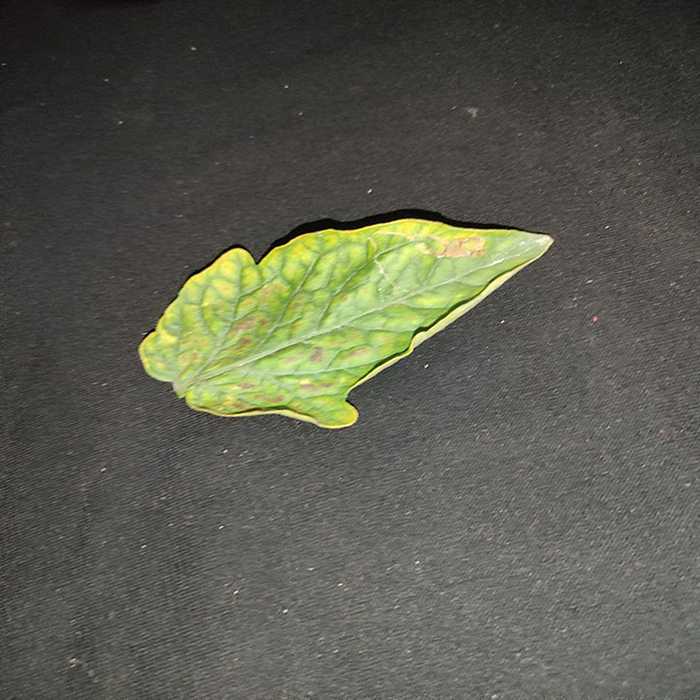
Plant: Tomato
Label: Tomato spotted wilt